Bridge in Portage Township

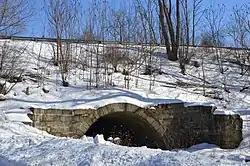
Western side

Bridge in Portage Township is a historic stone arch bridge located at Portage Township in Cambria County, Pennsylvania. It was built by the Allegheny Portage Railroad in 1832, and is an bridge, with a semi-circular arch. It is built of coursed ashlar and crosses Bens Creek.